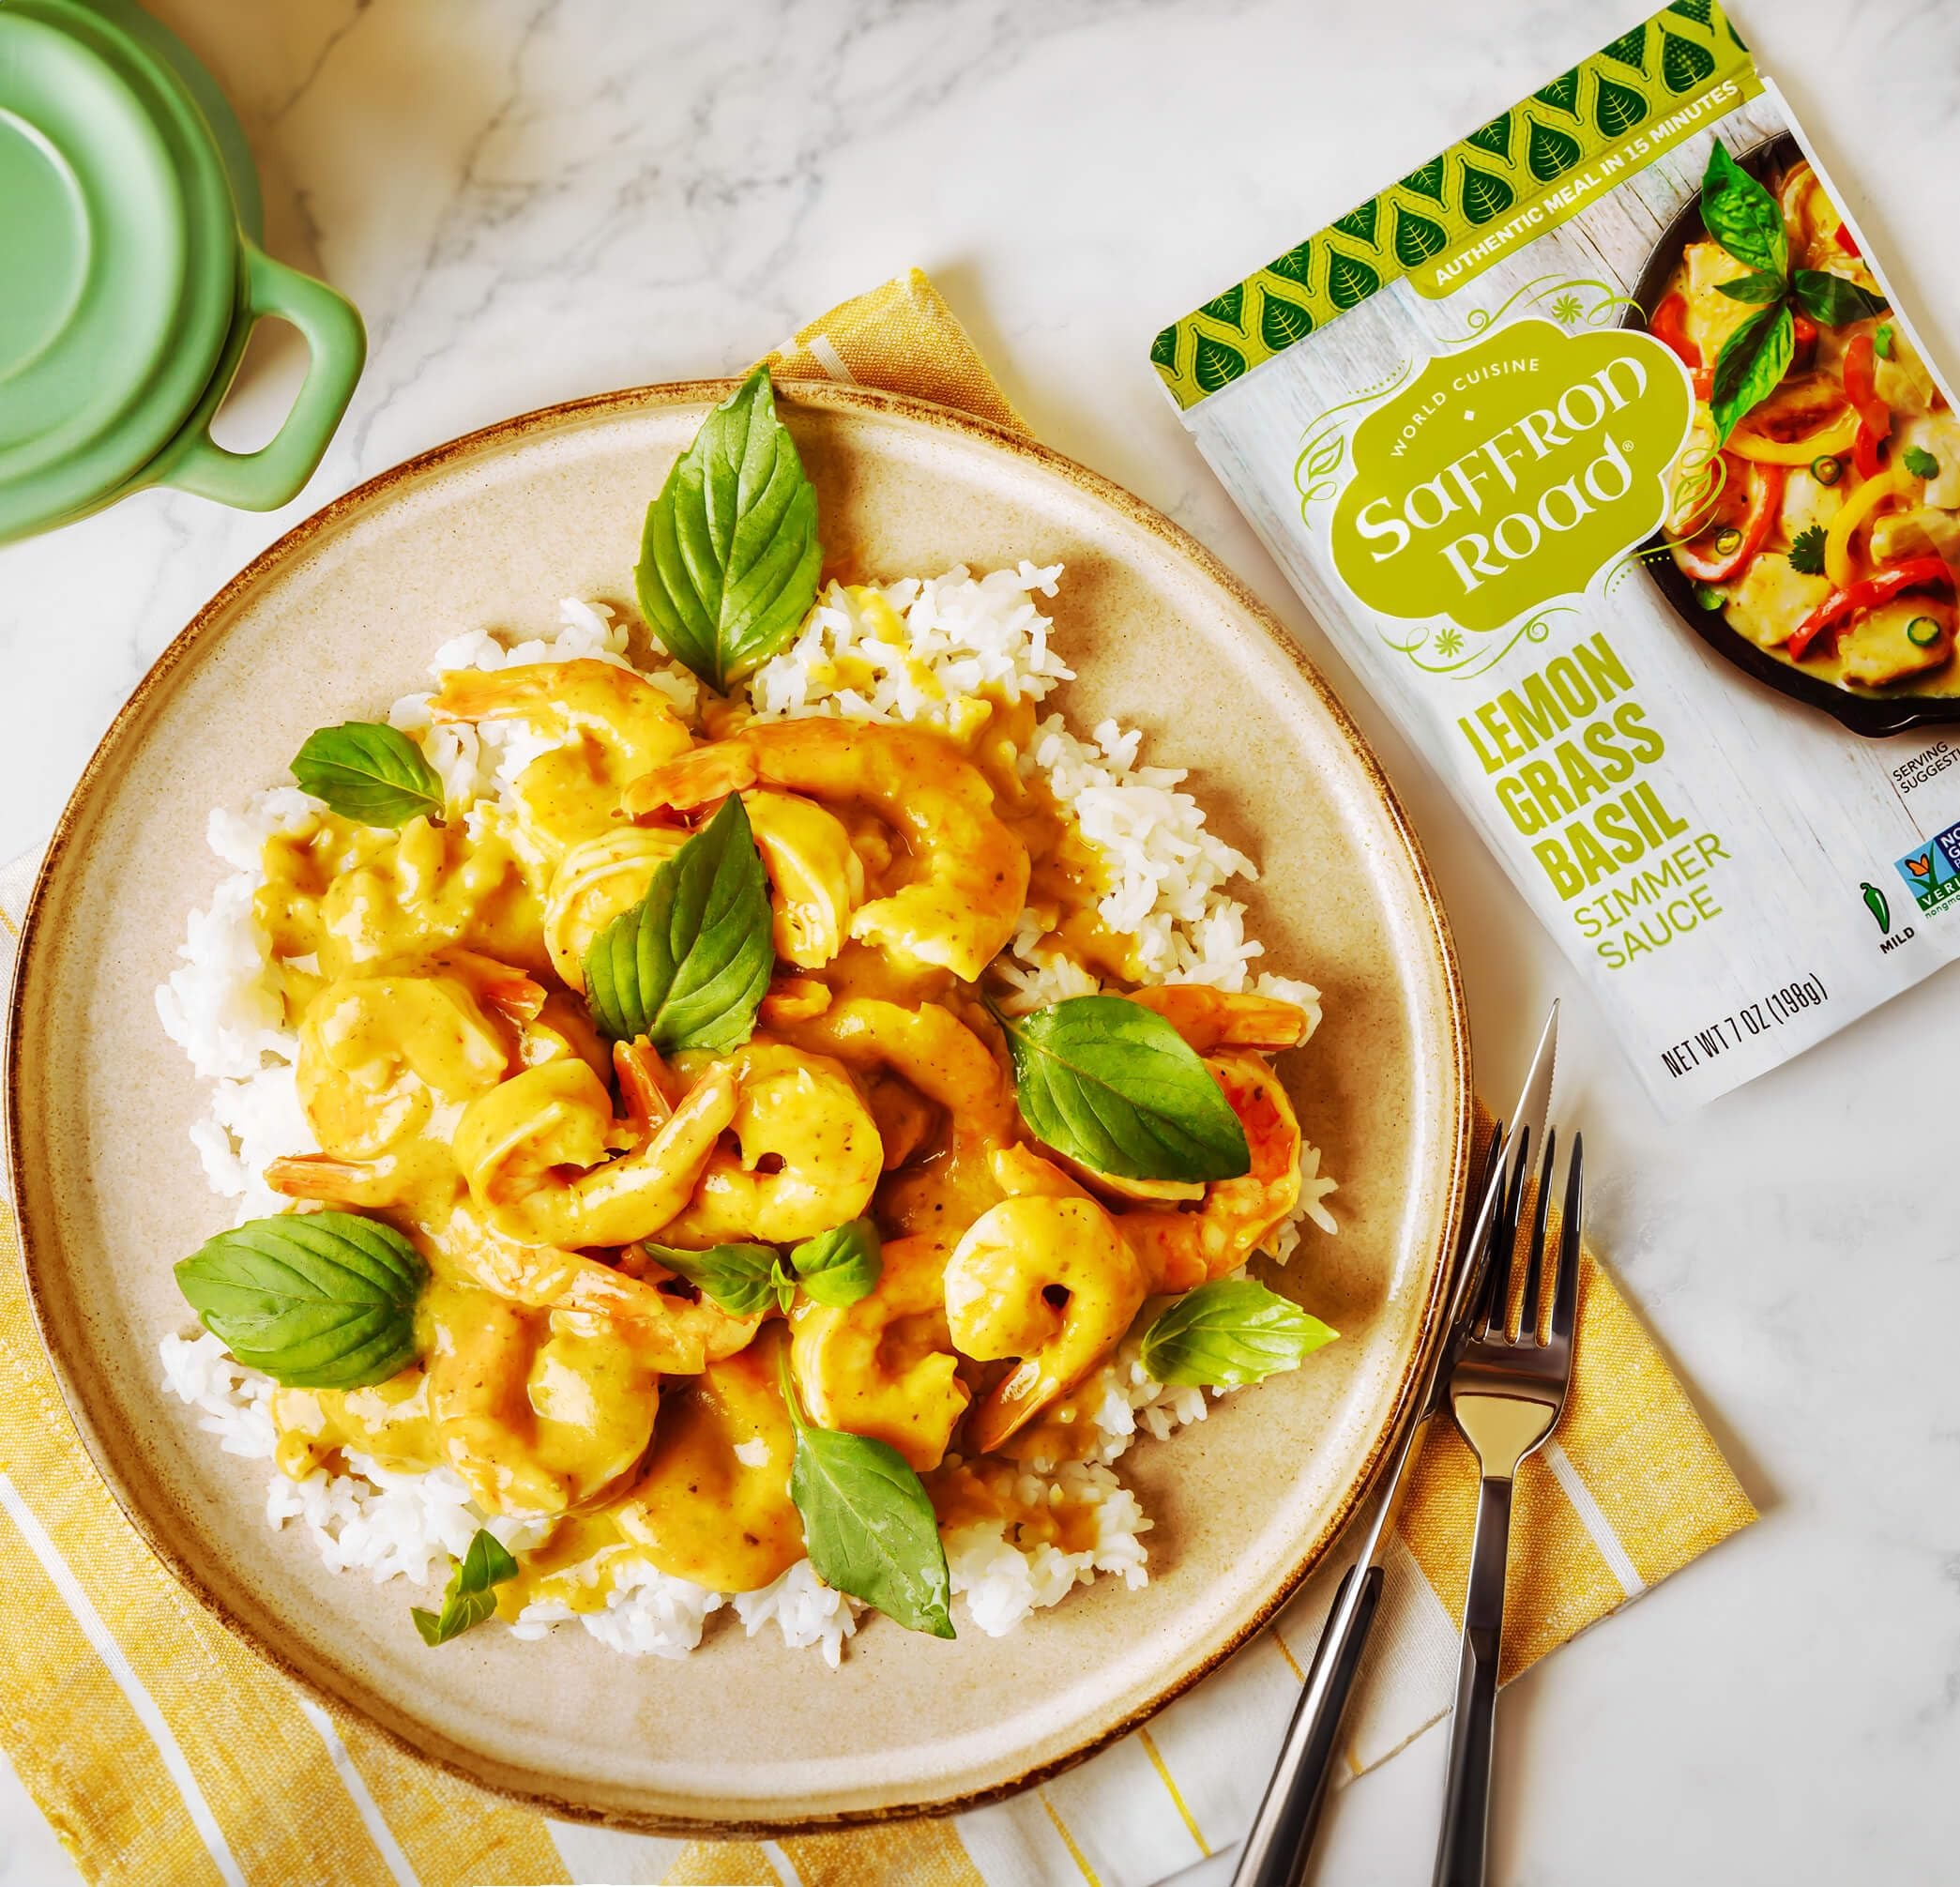
Item Name: Saffron Road Lemongrass Basil Simmer Sauce, 7 oz
Bullet Point 1: All natural ingredients
Bullet Point 2: Non-GMO project verified
Bullet Point 3: Gluten free
Bullet Point 4: Kosher
Bullet Point 5: Certified Halal Cuisine
Bullet Point 6: Authentic Thai meal in minutes
Bullet Point 7: All natural
Bullet Point 8: Non-GMO project verified
Bullet Point 9: Gluten free
Bullet Point 10: Mild heat level
Value: 7.0
Unit: Ounce

Price: 4.605